Encounters (anthology)

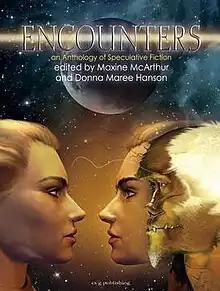
"Encounters" (cover by Les Petersen)

Encounters is the fourth short story anthology published by the Canberra Speculative Fiction Guild. Printed in 2004 and edited by Maxine McArthur and Donna Maree Hanson, it contains stories from Australian speculative fiction authors.